Povoação, Azores

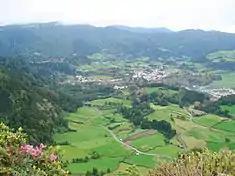
The geological active region of the Furnas valley and the civil parish of the same name

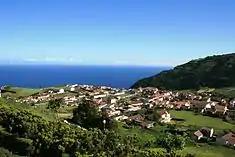
The agricultural centre of Água Retorta, located near the border with Nordeste

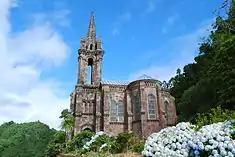
The chapel of Nossa Senhora das Vitórias, the mortuary chapel of the family of José do Canto

With an area of , Povoação is located east of the regional capital of Ponta Delgada and former historical capital, Vila Franca do Campo, along the southern extent of the "Estrada Regional E.R. 1-1ª" that circles the entire island. It is bordered on the east and northeast by the municipality of Nordeste, to the north by Ribeira Grande, and west by Vila Franca do Campo.